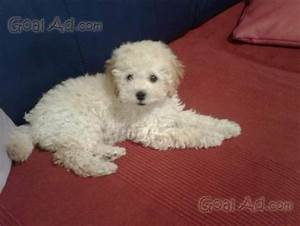
Label: cane